Naperville, Illinois

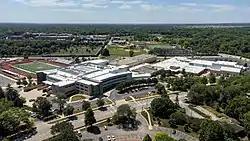
Naperville Central High School

Naperville Community Unit School District 203, headquartered in Naperville, serves central and northern Naperville as well as portions of the neighboring Lisle and Bolingbrook. The oldest District 203 building still in use is Ellsworth Elementary, constructed in 1928, while the newest is the Ann Reid Early Childhood Center, opened in 2010.